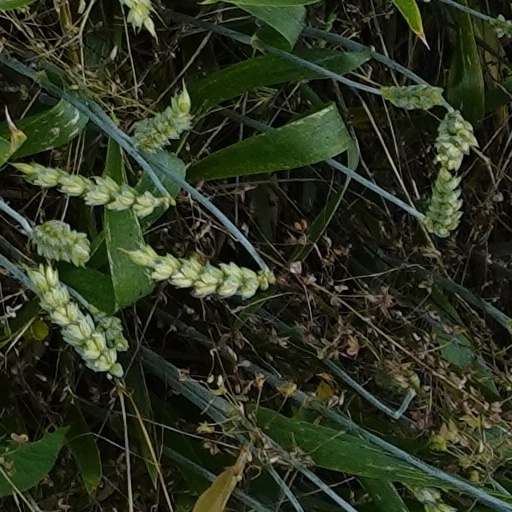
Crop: wheat